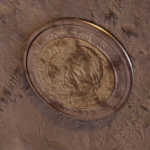
Coin value: 2euro
Country: es
Edition: 2003